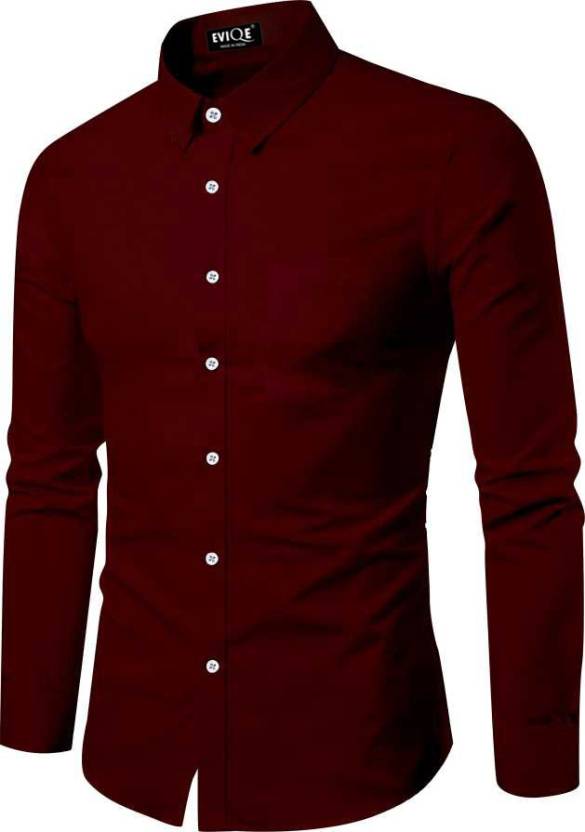
Product: Men Regular, Slim Fit Solid Spread Collar Casual Shirt
Price: ₹339
Colors: Maroon
Pattern: Solid
Description: EVIQE Saree And Shirt ;High Performance. High Quality. (Note: product color may slightly vary due to photographic lighting sources or your monitor setting.)